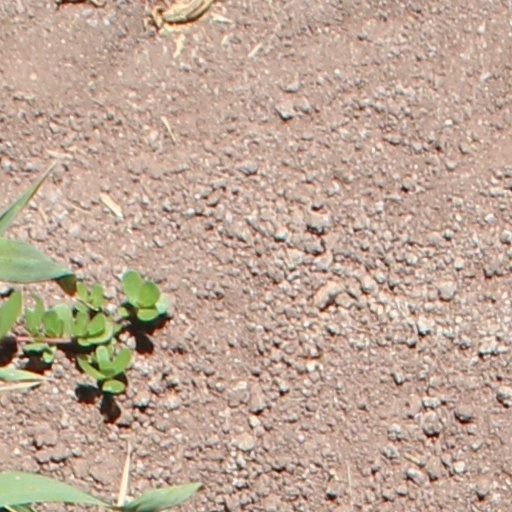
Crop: wheat